Freedom Square (Kharkiv)

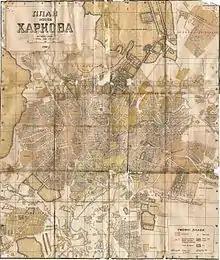
1938 map of Kharkiv

Originally named Veterinarnaya square, its name was changed to Maidan Dzerzhynskoho in 1926, following the Soviet takeover of the city. This name refers to Felix Dzerzhinsky, the founder of the Bolshevik secret police (the Cheka, precursor to the KGB). It is depicted on maps of Kharkiv of 1938.